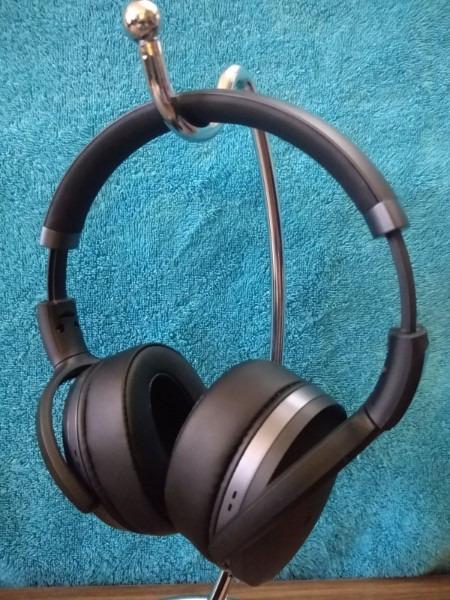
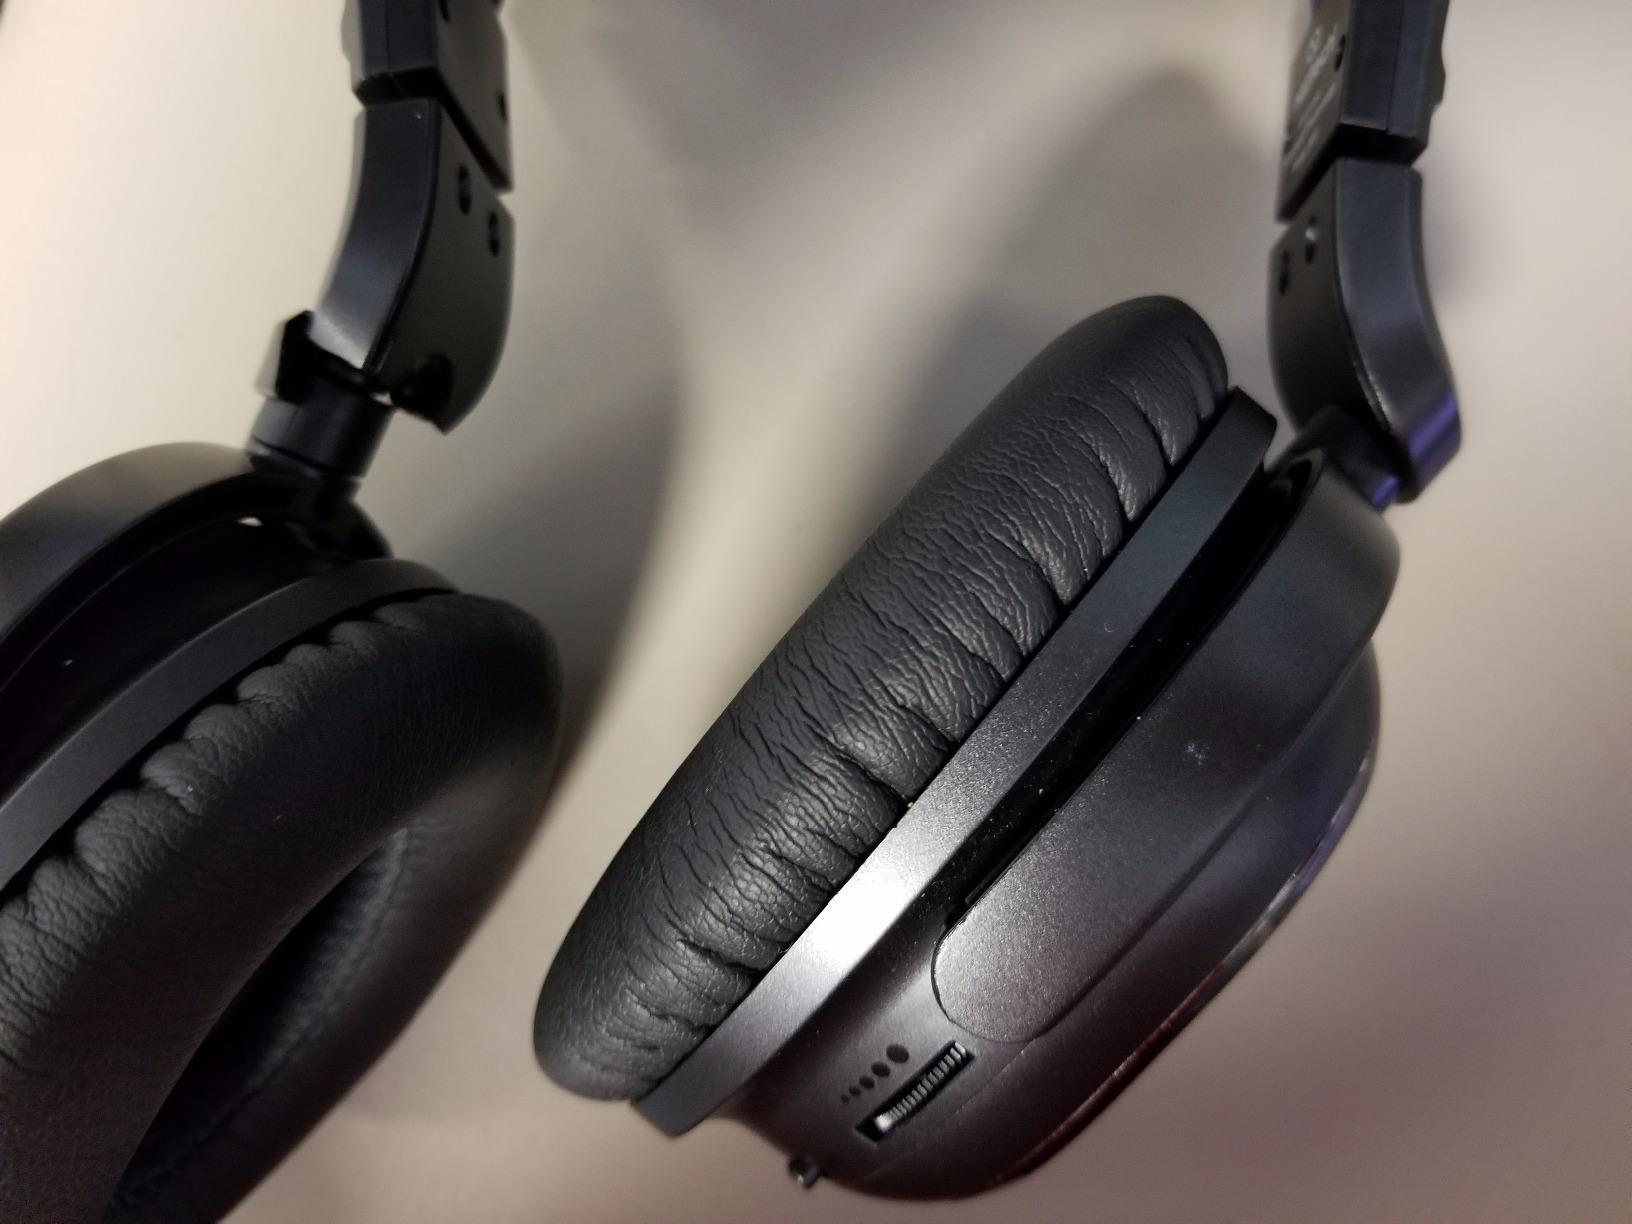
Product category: headphones
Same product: no